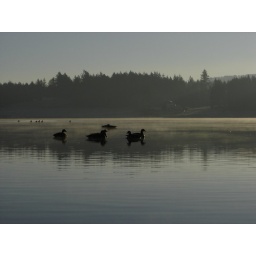
Somenos lake ducks taken in the early morning